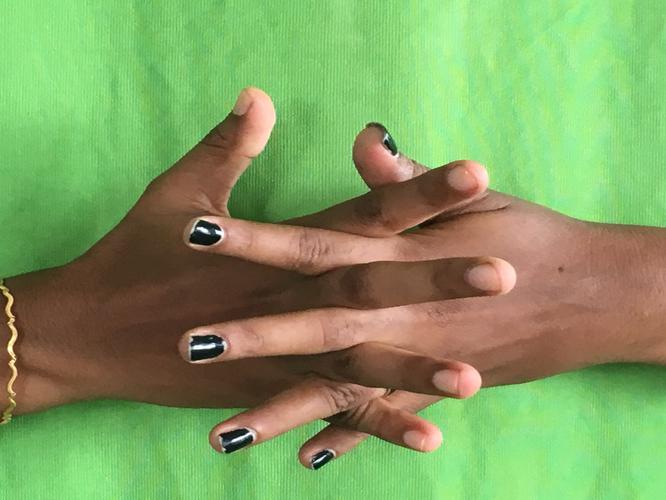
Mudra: Karkatta
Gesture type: double_hand